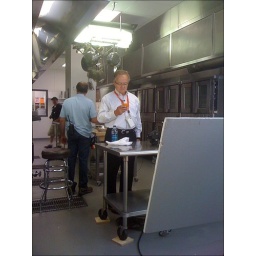
Mark standing in for white balance